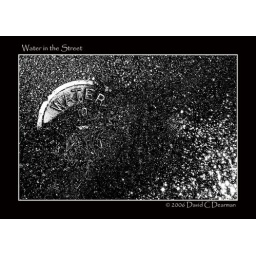
water in the street